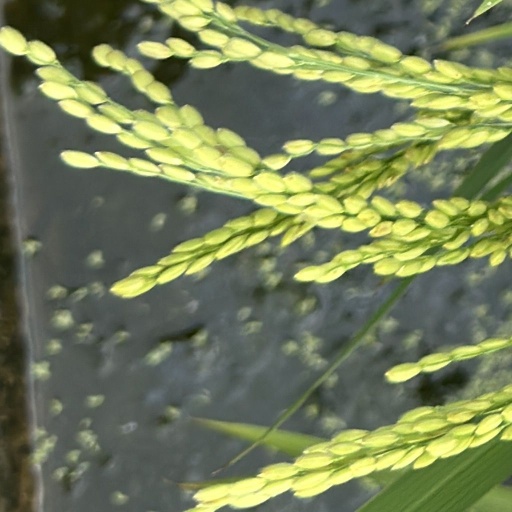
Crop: rice